History of the Hungary national football team

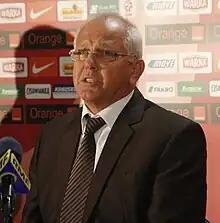
Sándor Egervári has been the most successful coach in the last 20 years

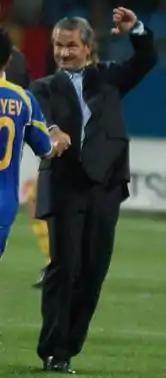
Bernd Storck led Hungary to the UEFA Euro 2016

In the Euro 2012 qualifying Hungary was drawn into Group E. On 3 September Hungary lost 2–0 to Sweden at the Råsunda Stadium, in Solna. In the second match Hungary beat Moldova by 2–1 at the Szusza Ferenc Stadium, Budapest. In the 50th Rudolf and in the 66th Koman scored. On 8 October 2010, Hungary scored eight goals against San Marino at the Pukás Ferenc Stadium. Szalai scored a hat-trick. On 12 October, after many years Hungary was able to win away against a team which was ranked ahead. Hungary beat Finland by 2–1 at the Olympic Stadium in Helsinki. Szalai's and Dzsudzsák's goal resulted the success. In the spring of 2011 Hungary played with World Cup 2010 finalist the Netherlands. At home Hungary was beaten by 4–0, while away 5–3. Although Gera scored twice and Rudolf once, Hungary was unable to win or draw at the Amsterdam Arena. On 7 June 2011 Hungary beat San Marino away by 3–0. On 2 September 2011, Egervári had to leave out the key people (Dzsudzsák, Juhász and Gera) from the national side due to injuries and suspension. In spite of the difficulties Hungary beat Sweden at home. Szabics scored against Sweden at the Puskás Ferenc Stadium in the last minutes of the first half. However, Sweden equalized in the second half. A late goal by Rudolf resulted the celebration of 25,000 spectators after beating Sweden by 2–1 at the Puskás Ferenc Stadium. On 6 September 2011, Hungary beat Moldova 2–0 at the Zimbru Stadium in Chişinău. An early goal by Vanczák in the 7th minute calmed down the national side and in the second half a goal by Rudolf secured the victory away in order to stay in the hunt for the play-offs of the Euro 2012 qualifiers. Since Hungary won the two matches in September 2011 there was still hope for the play-offs of the Euro 2012 qualifiers. In September 2011 Hungary reached its highest FIFA ranking in the team's history with the 27th position due to the victories over Sweden and Moldova in the qualifiers. In the penultimate round of the Euro 2012 qualifiers Sweden beat Finland away (2–1), as a consequence the last match was without any stake for the Hungary national side which left its mark on it. Hungary drew with Finland at home (0–0).